History of Benndorf (Frohburg)

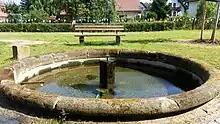
The fountain in the park

Since the district reform in Saxony Benndorf now part of the newly founded on 01/08/2008 district Landkreis Leipzig. With the help of the "Association Rittergut Benndorf" and the Cultural and Environmental Foundation of Sparkasse Leipzig have been carried out in recent years some embellishment and maintenance services in the park. Among other things, the fountain was renovated, repaired and provided with an inlet and outlet. Furthermore, ten banks were established, several beech trees planted, repaired the bridge, marked the ground plan of the castle and erected a poster.